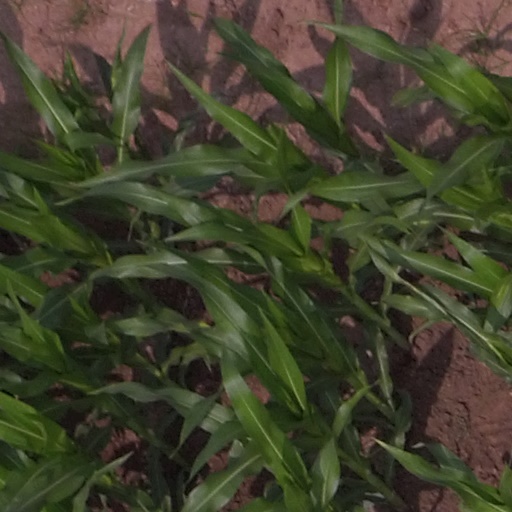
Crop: maize; corn